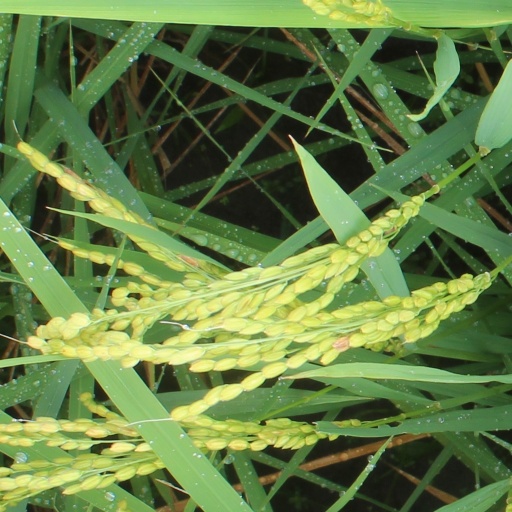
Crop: rice